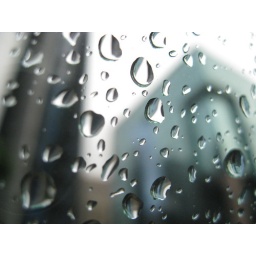
Droplets of water hang on to my car window on a rainy day in Caracas